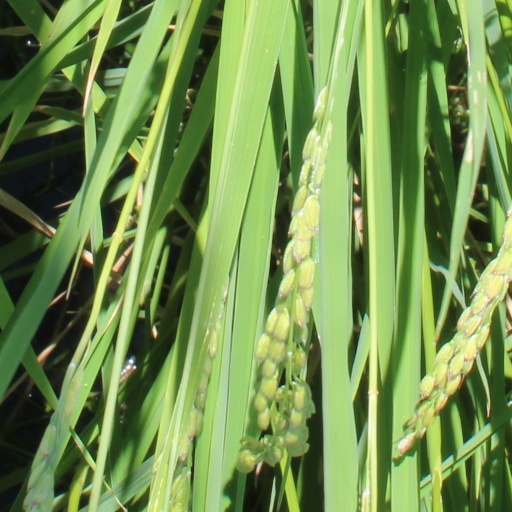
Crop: rice